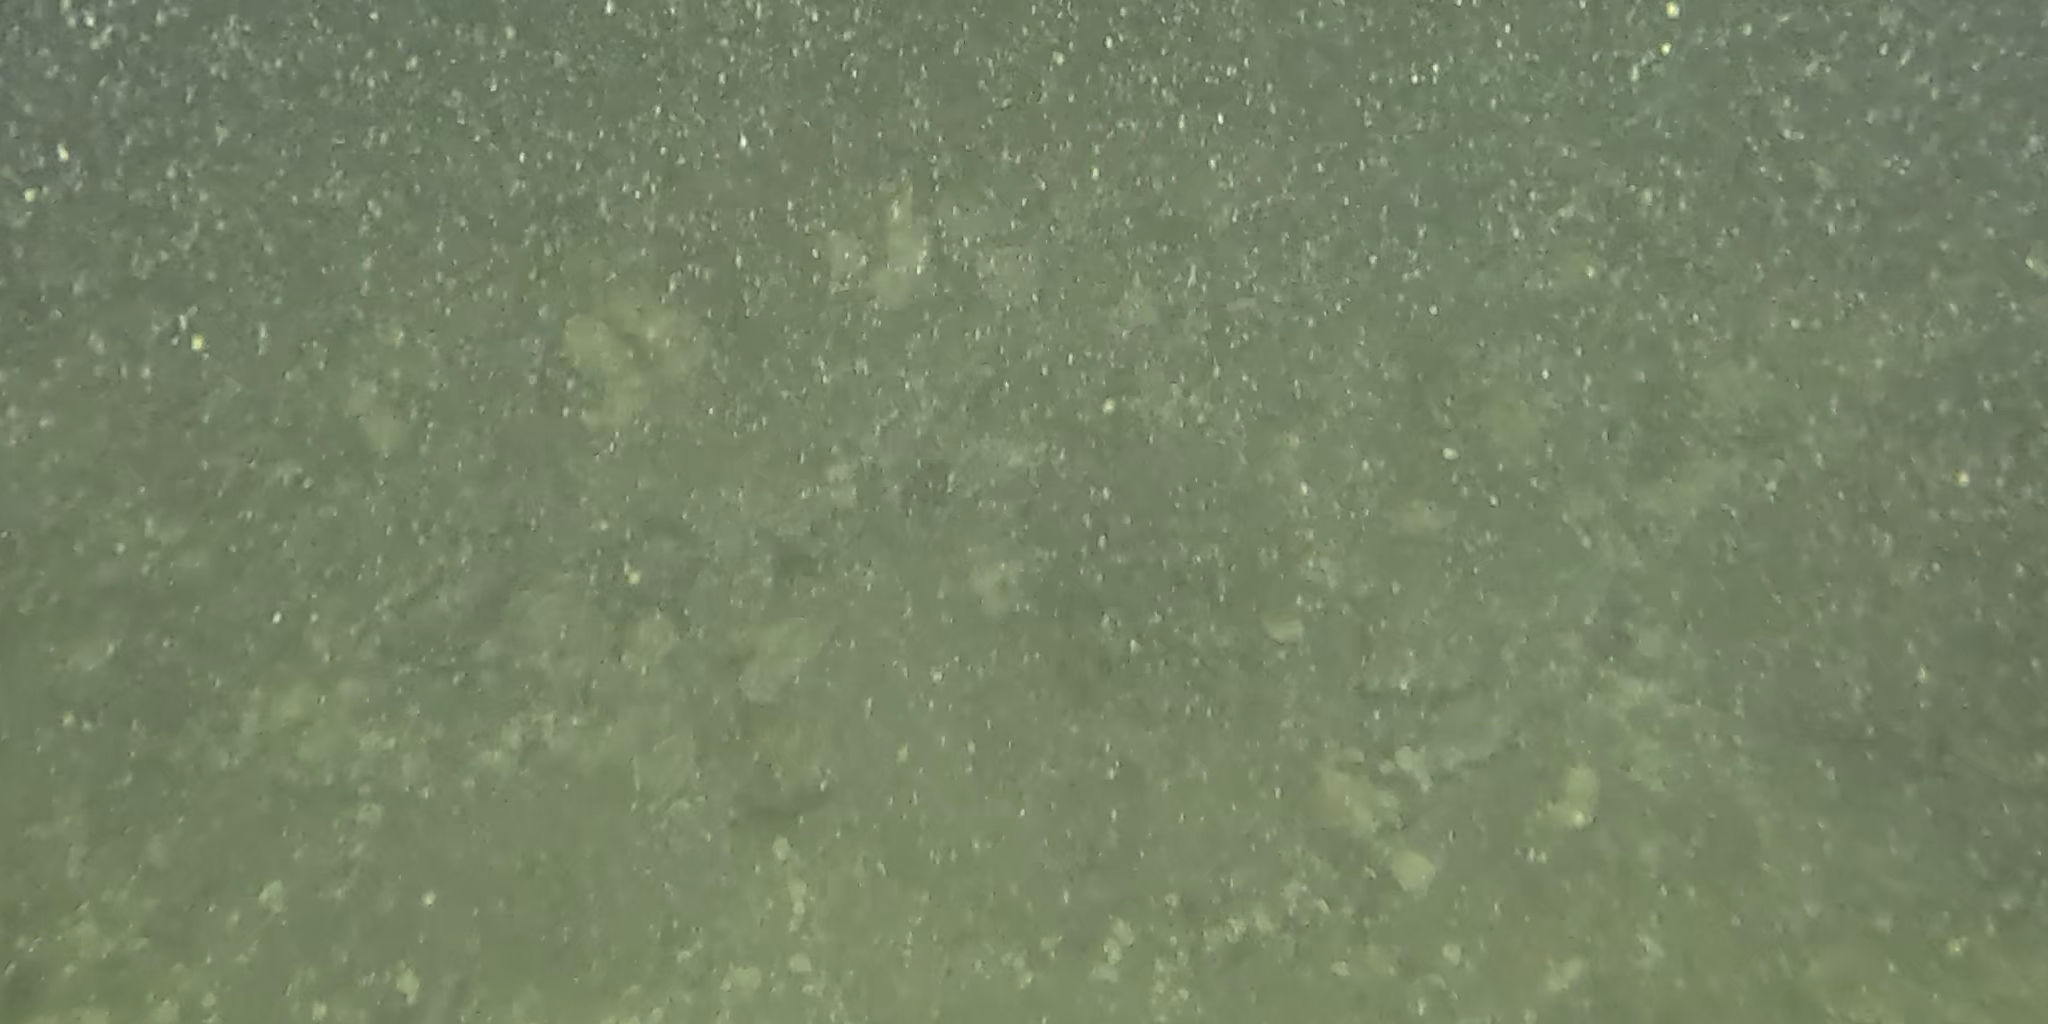
Seabed habitat: stone